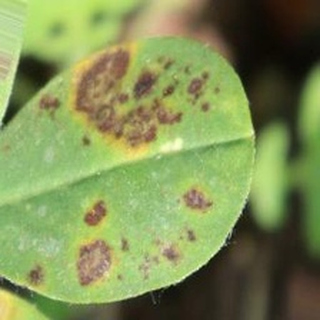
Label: groundnut_late_leaf_spot